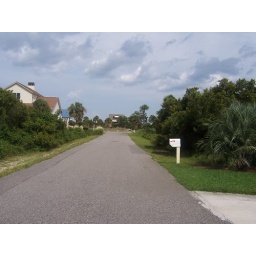
a road by the house